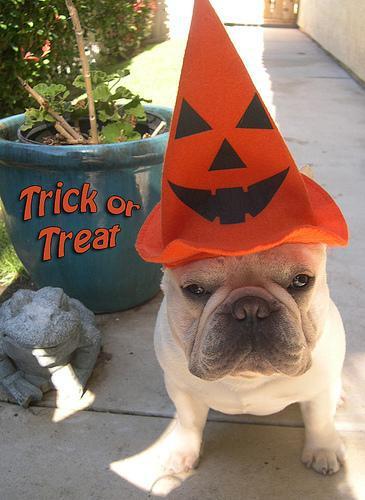
French_bulldog